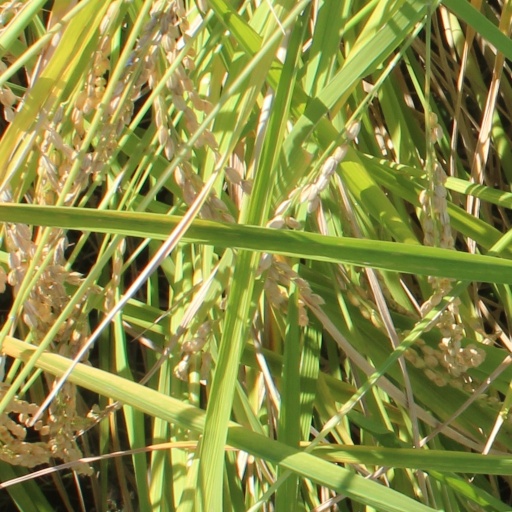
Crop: rice